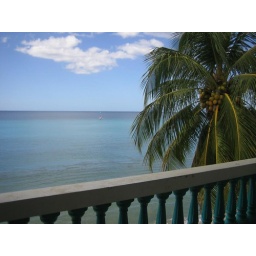
from our place on the water in Rincon, Puerto Rico west coast